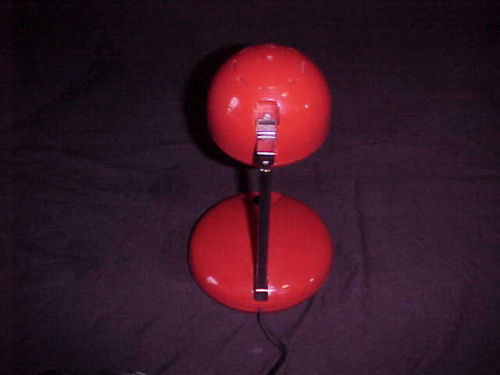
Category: lamp